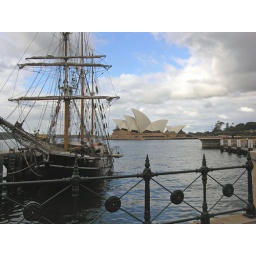
Sailing ship and opera house in Sydney Harbor May 2006